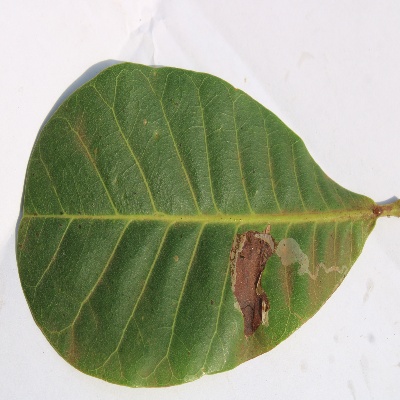
Crop: Cashew
Condition: leaf miner